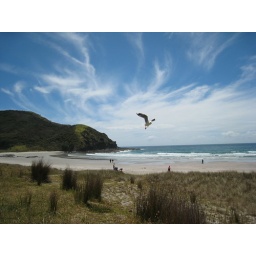
Cool shot of seagull flying by swirly cloud sky